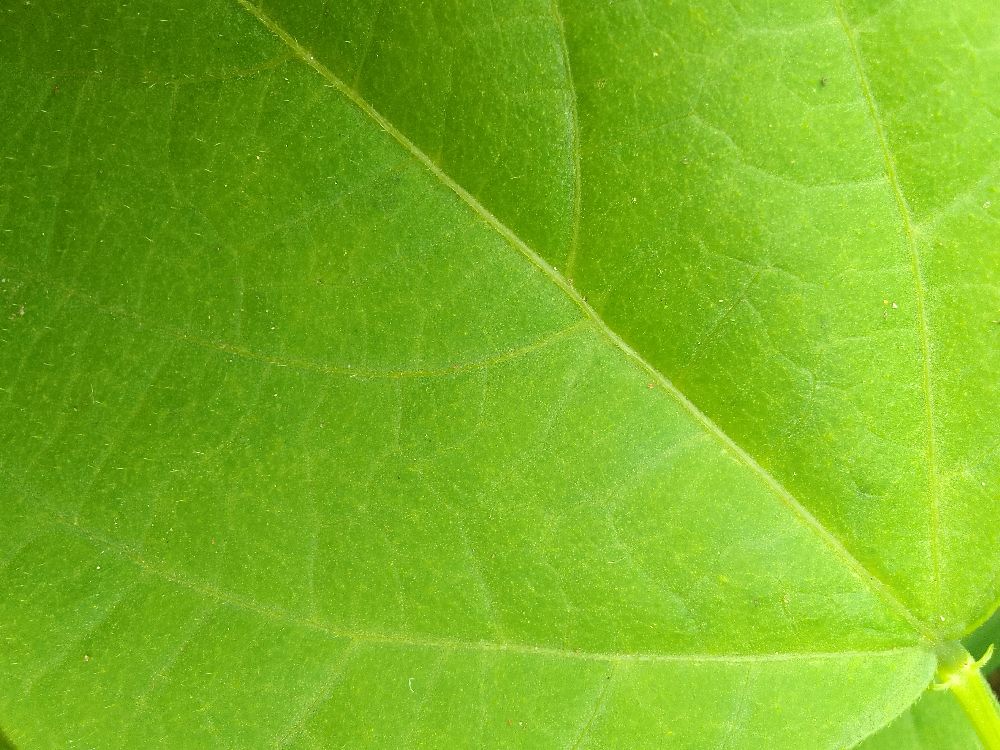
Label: healthy